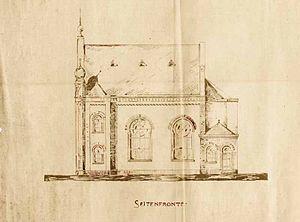
La synagogue de Höchst sur le Main, inaugurée en 1905, a été détruite en 1938 lors de la nuit de Cristal comme la plupart des autres lieux de culte juif en Allemagne.